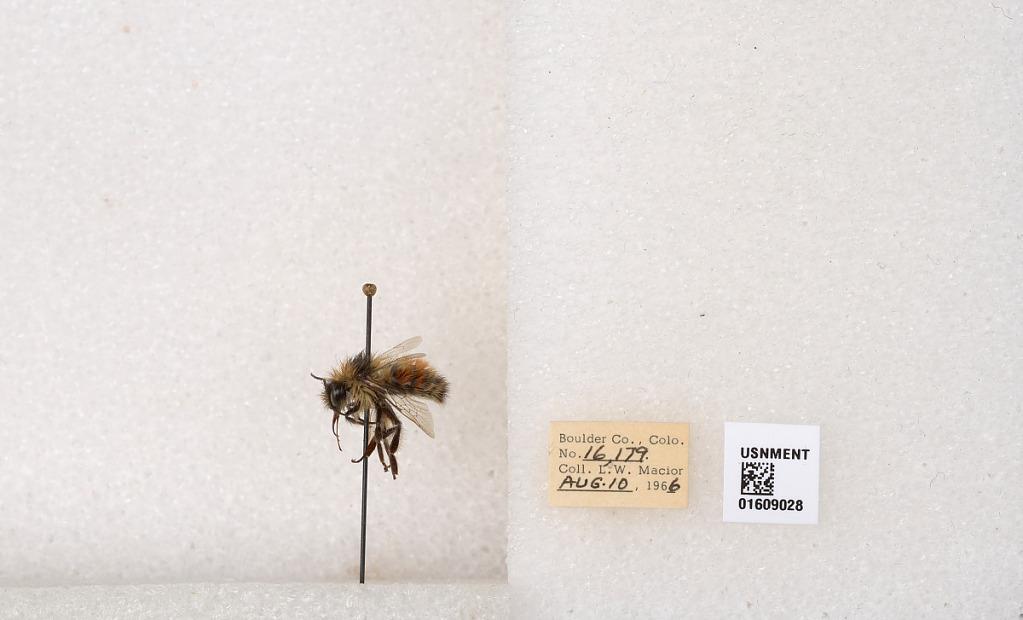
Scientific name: Bombus (Pyrobombus) sylvicola Kirby
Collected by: L. Macior
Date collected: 1966-8-10
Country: United States
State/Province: Colorado
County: Boulder
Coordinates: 40.0263, -105.3